South Broad Street Row

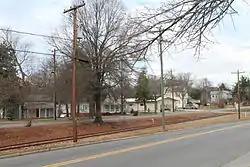

South Broad Street Row is a national historic district located at Mooresville, Iredell County, North Carolina. It encompasses six contributing buildings in a predominantly residential section of Mooresville, with notable examples of Late Victorian style architecture. They are the former First Presbyterian Church Manse (1891), Dr. James Young House (c. 1890), Tom Hall House (c. 1895), John Pinkney Mills House, J. Frank Brawley House (c. 1914), and the Johnston Family House.